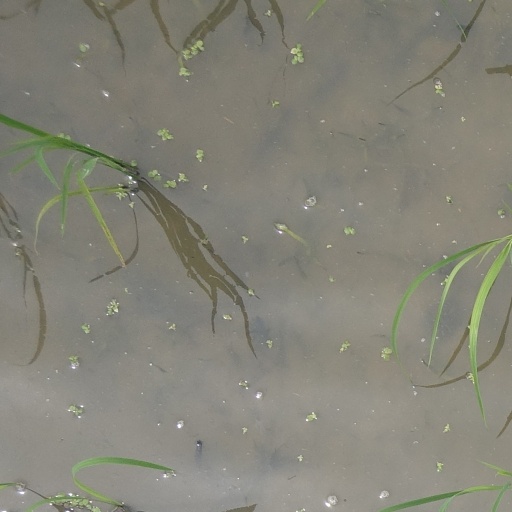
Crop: rice